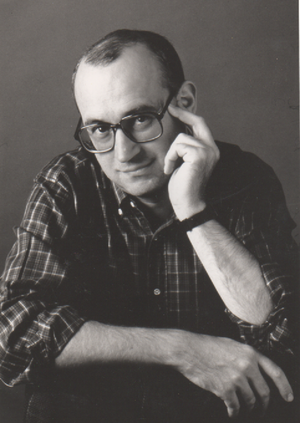
Thierry Pfister
Thierry Pfister, né à Vanves le 9 décembre 1945, est un journaliste, écrivain et homme politique français.